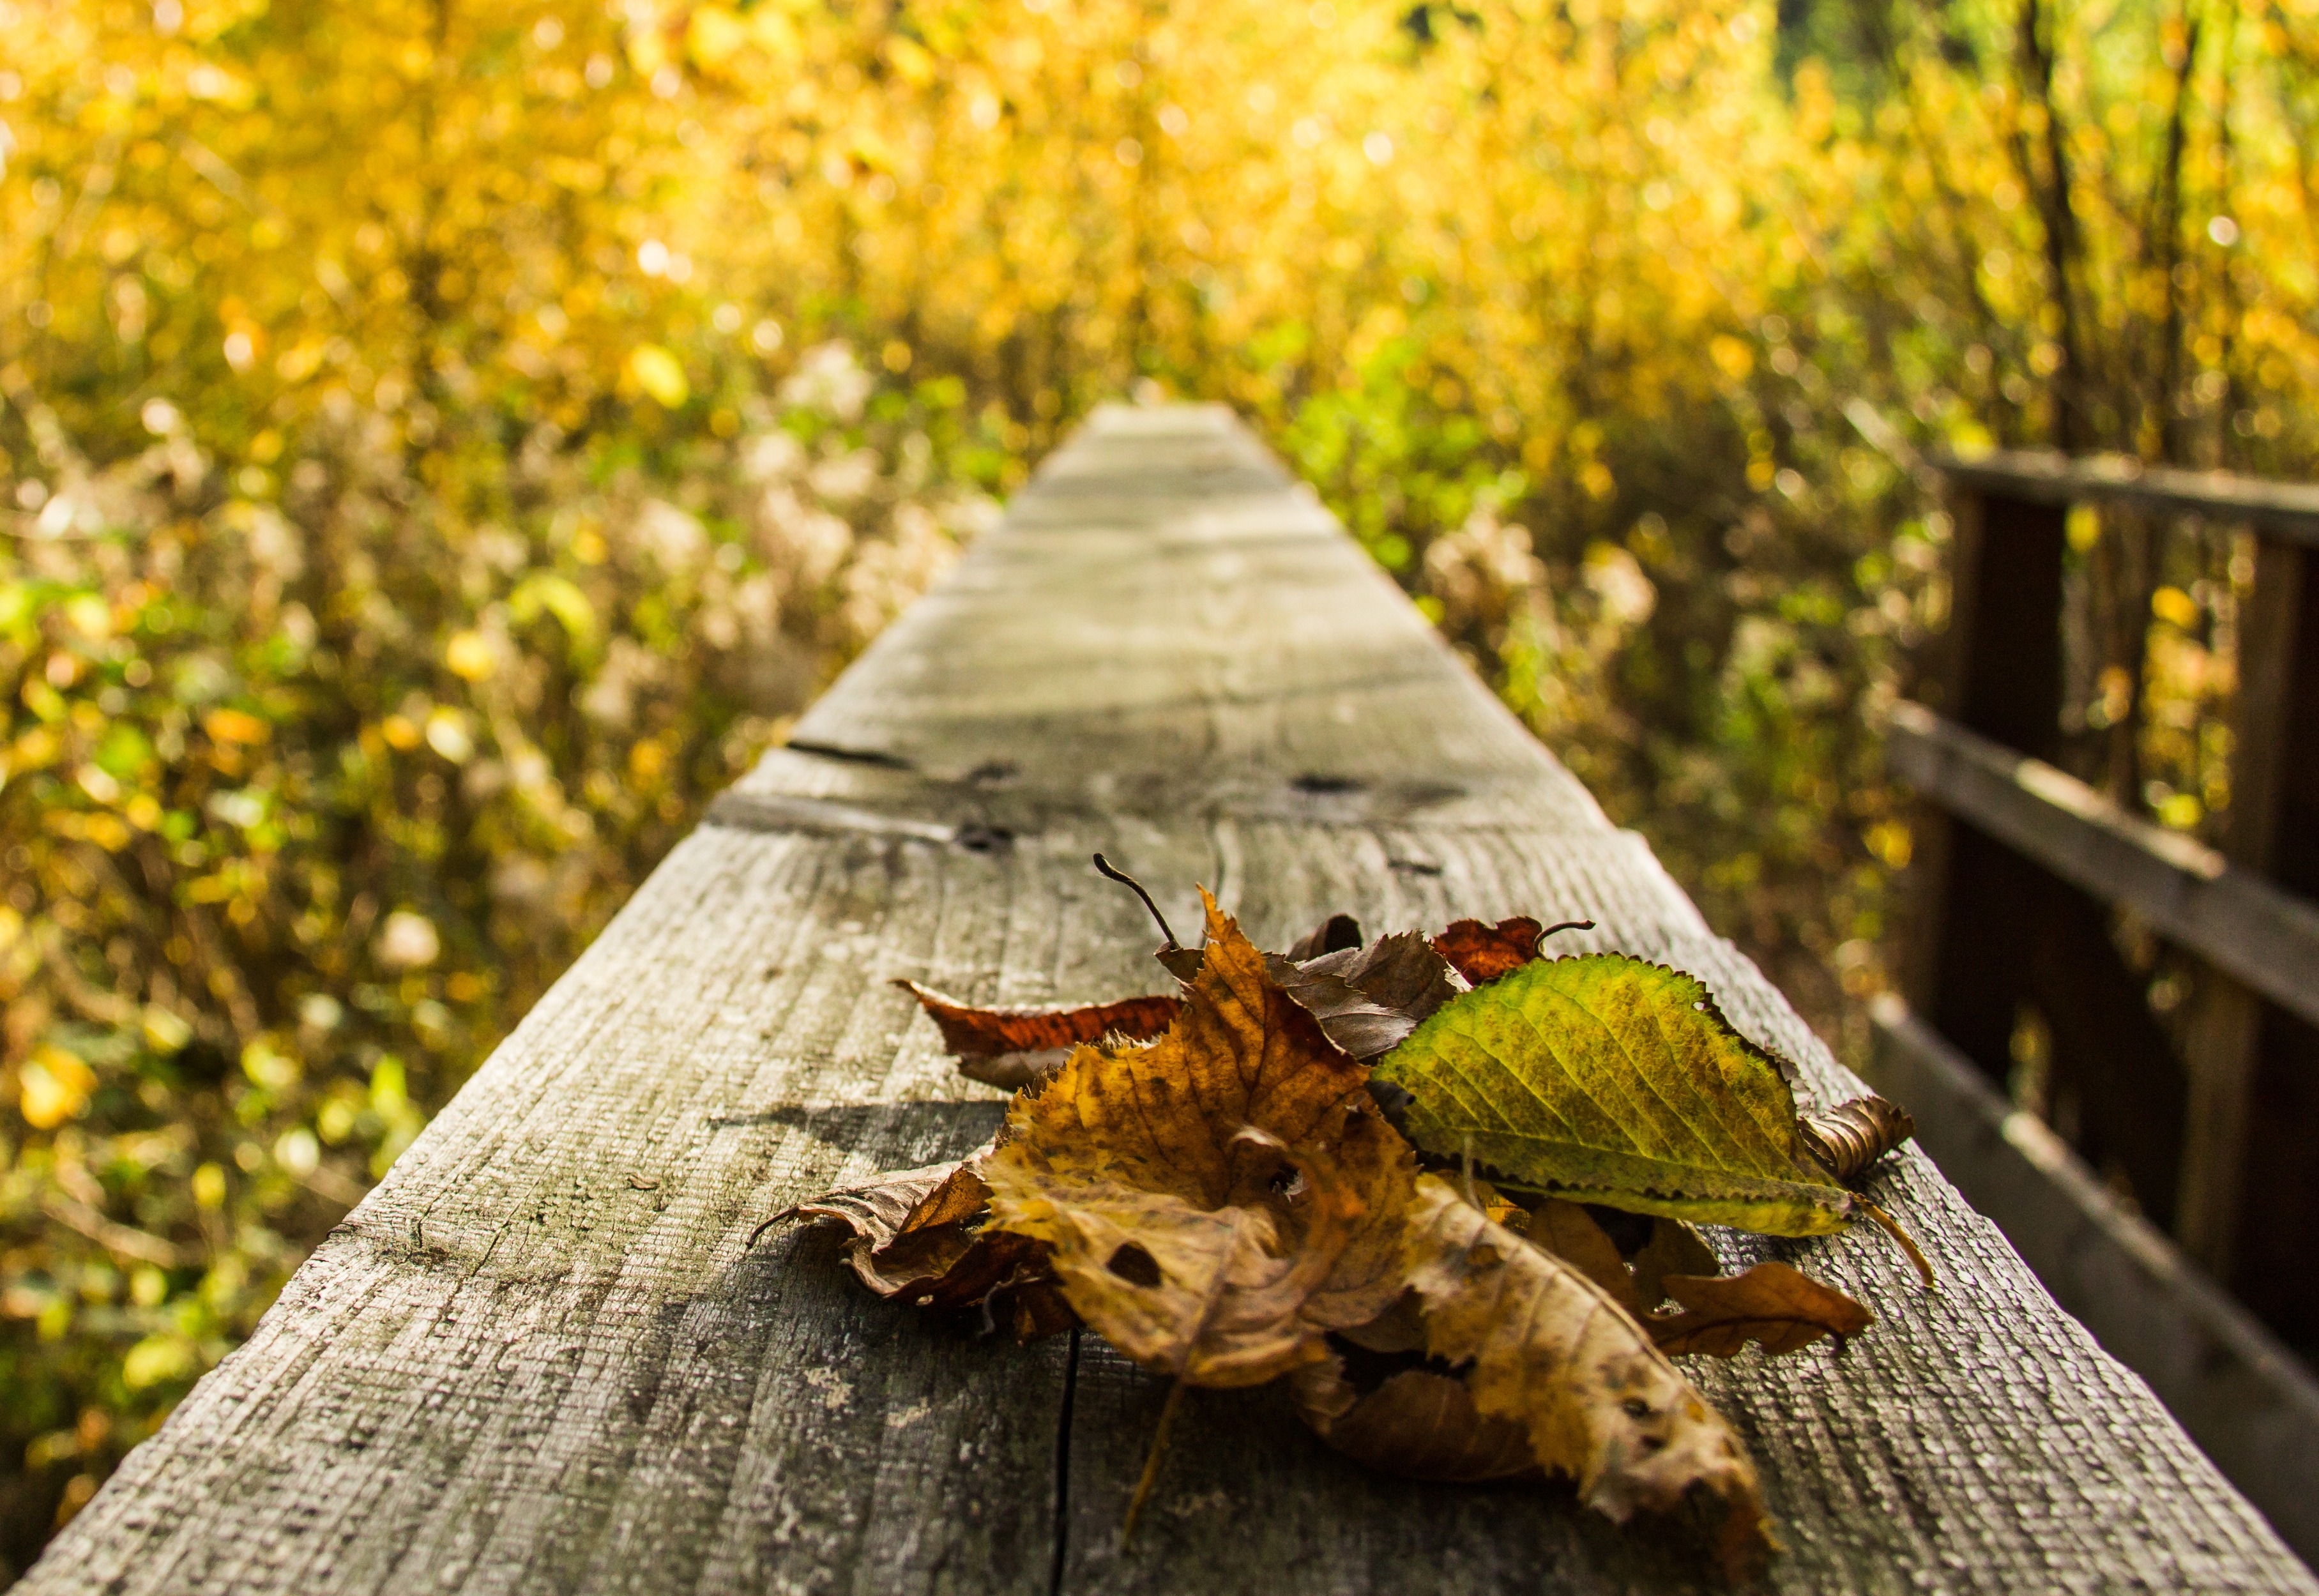
tree, nature, forest, plant, wood, sunlight, leaf, flower, green, insect, autumn, botany, yellow, flora, season, fauna, leaves, autumn forest, macro photography, woody plant